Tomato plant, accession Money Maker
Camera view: vertical (180 deg); turntable rotation: 210 degrees
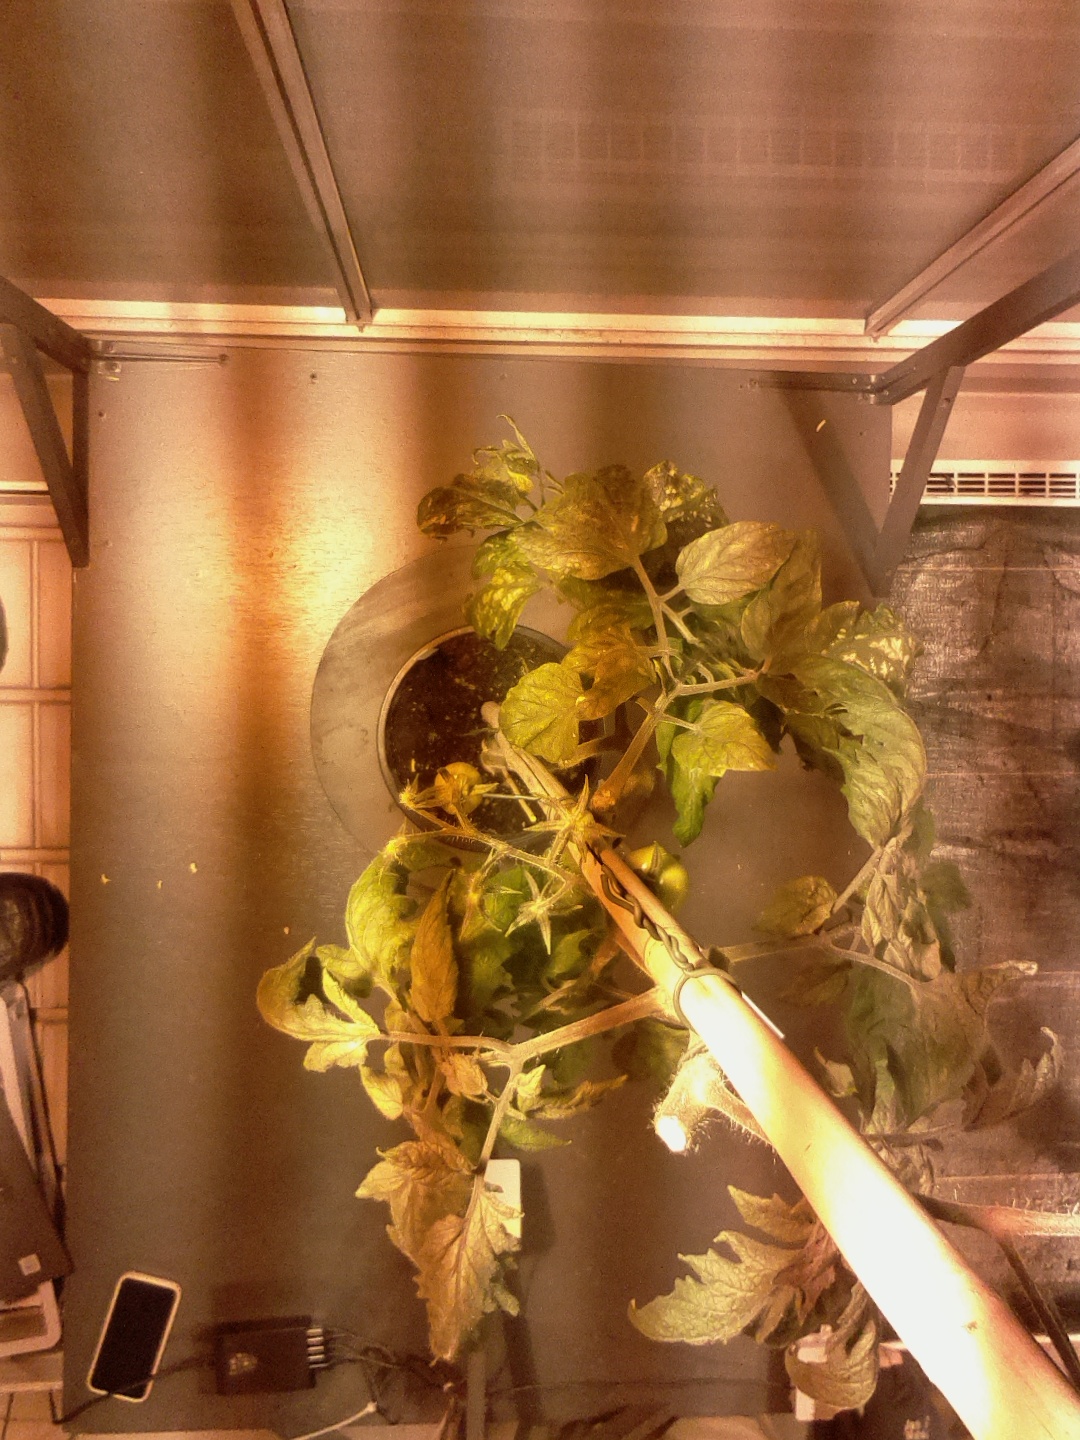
BBCH growth stage 74: 40%-50% of final fruit size